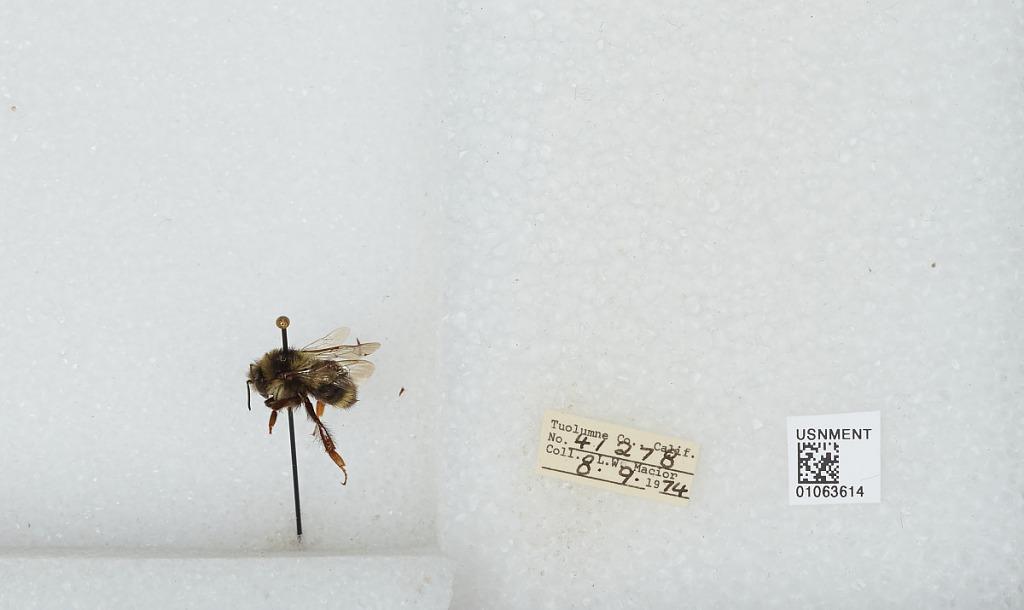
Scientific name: Bombus bifarius nearcticus
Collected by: L. Macior
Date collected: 1974-8-9
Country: United States
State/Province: California
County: Tuolumne
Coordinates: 38.02, -119.94